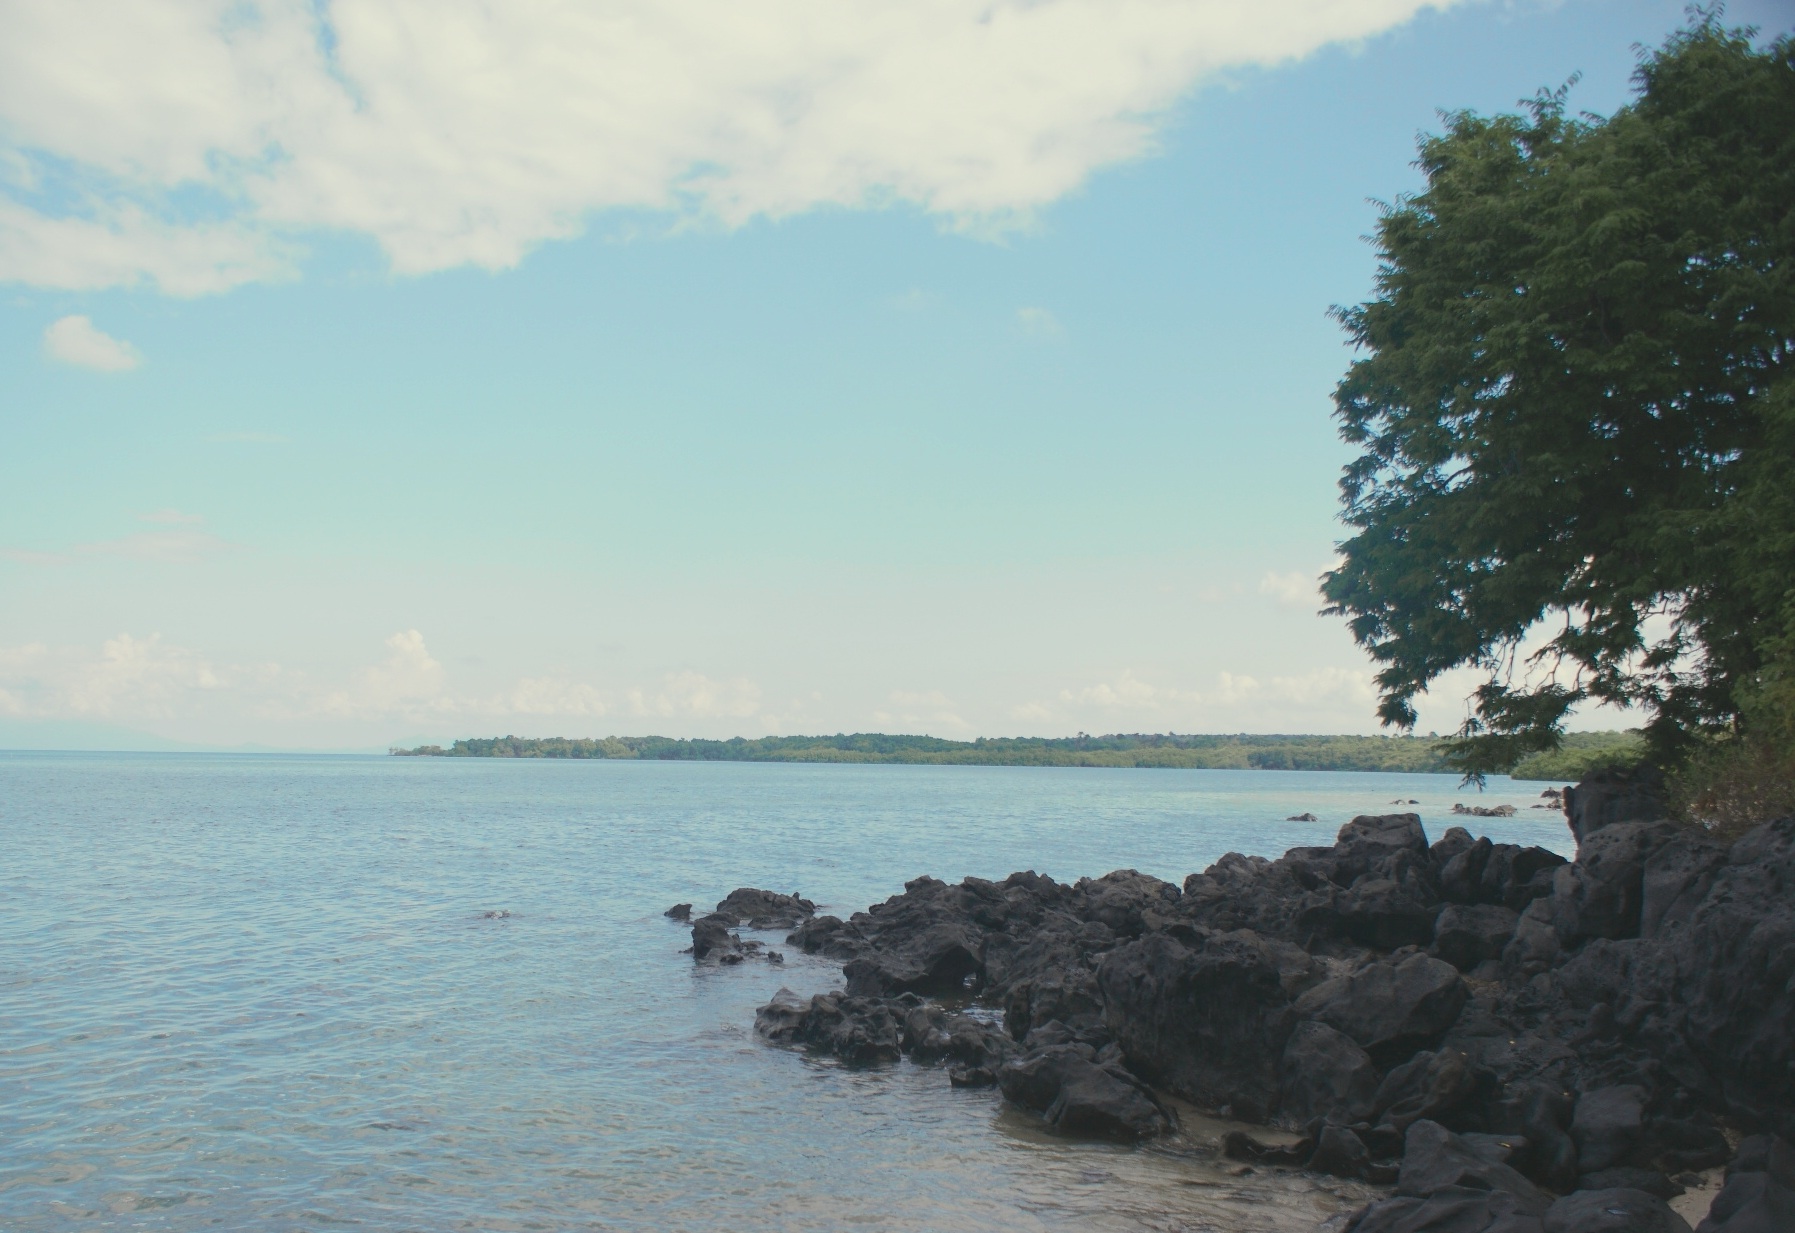
beach, sea, coast, water, ocean, horizon, cloud, shore, wave, vacation, cove, bay, body of water, wind wave